2013 Madagascar locust plague

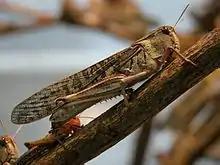
A female migratory locust sitting on a branch with a juvenile in the background

On March 26, 2013, the Food and Agriculture Organization (FAO) of the United Nations called for US$41 million of donations to fight the locusts. Under the proposed aid plan, $22 million would be delivered by June for pest control efforts and $19 million would be devoted to a three-year plan to keep the insect in check. According to the FAO report, the infestation threatened 60% of the country's rice crop, as well as livestock pastures. Rice was considered a staple crop in Madagascar, a nation where a large percentage of the population lives in famine conditions. In the southwestern region of Madagascar, where the locusts were the worst, 80% of the population lived in poverty.